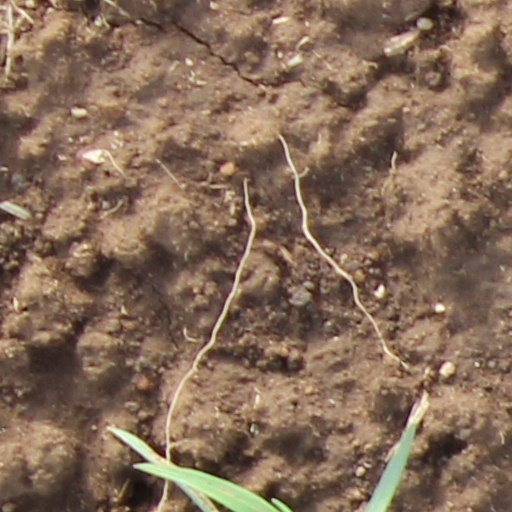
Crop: wheat